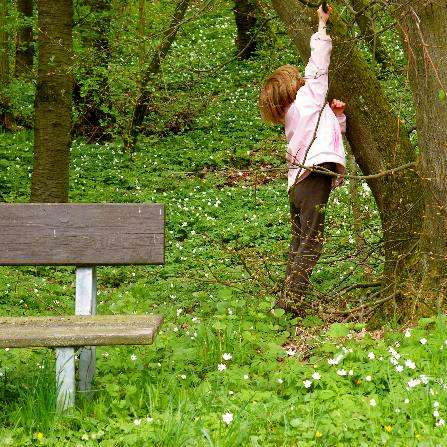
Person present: No